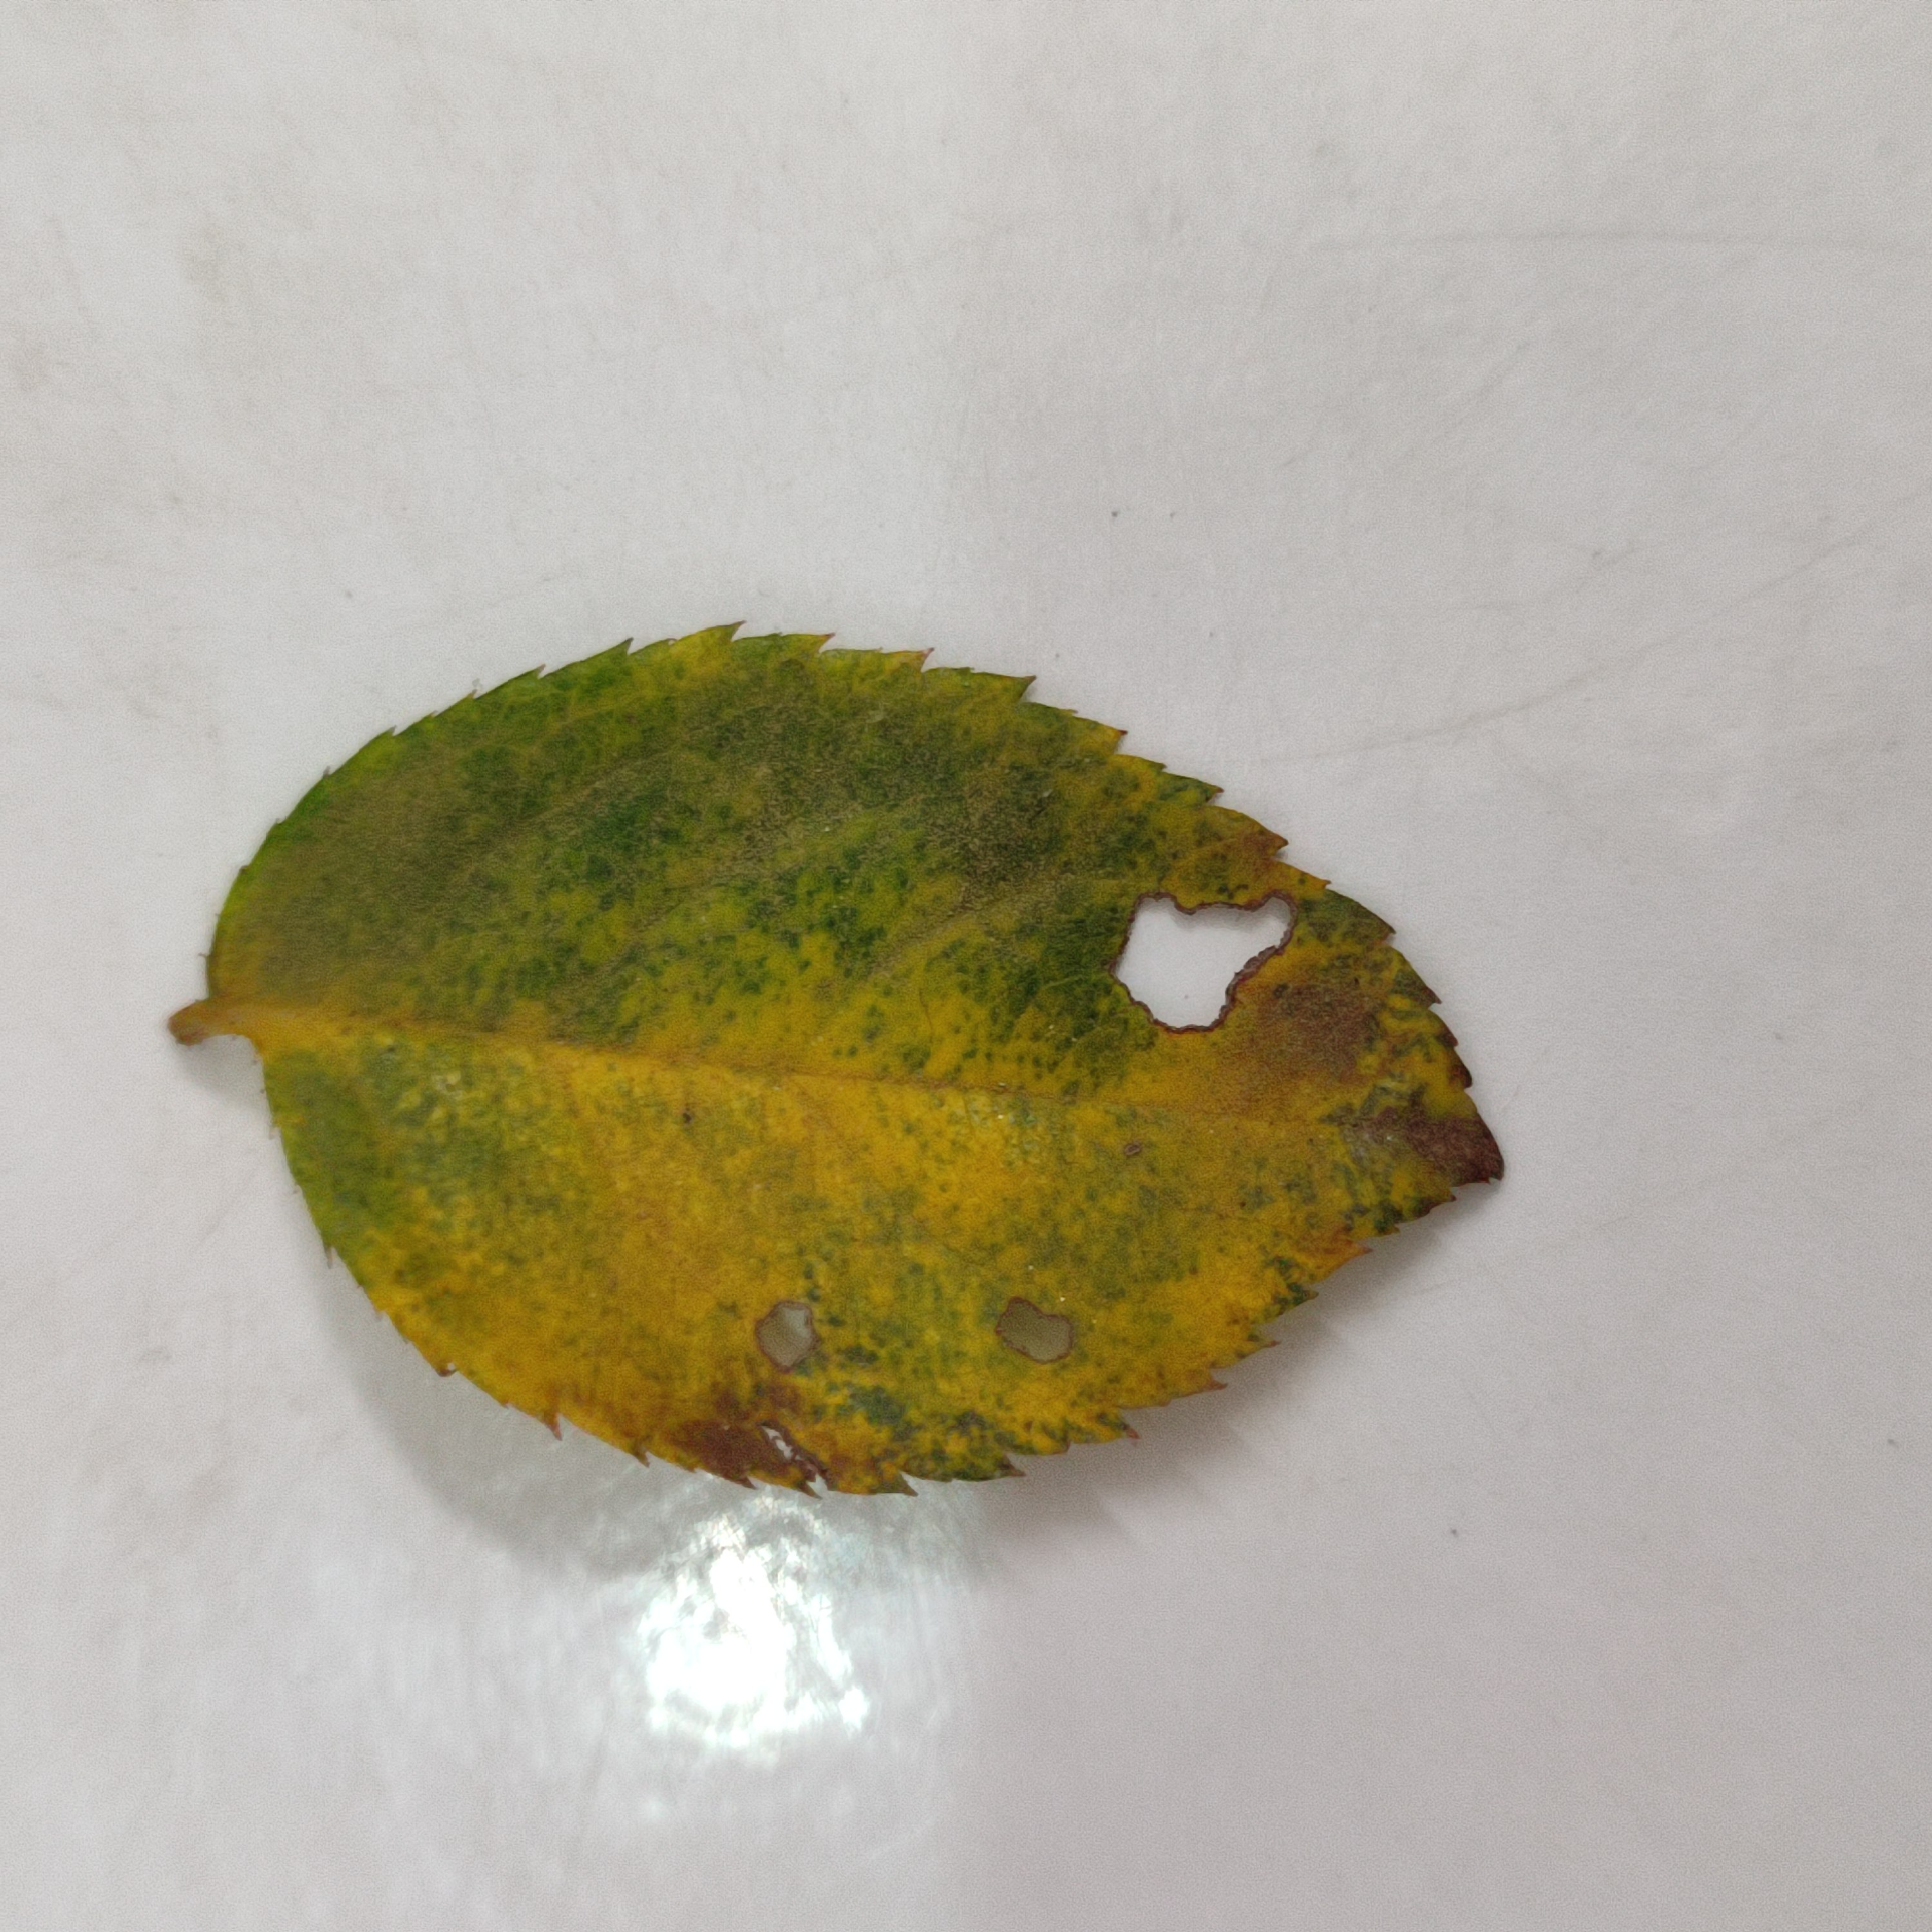
Label: Insect Hole